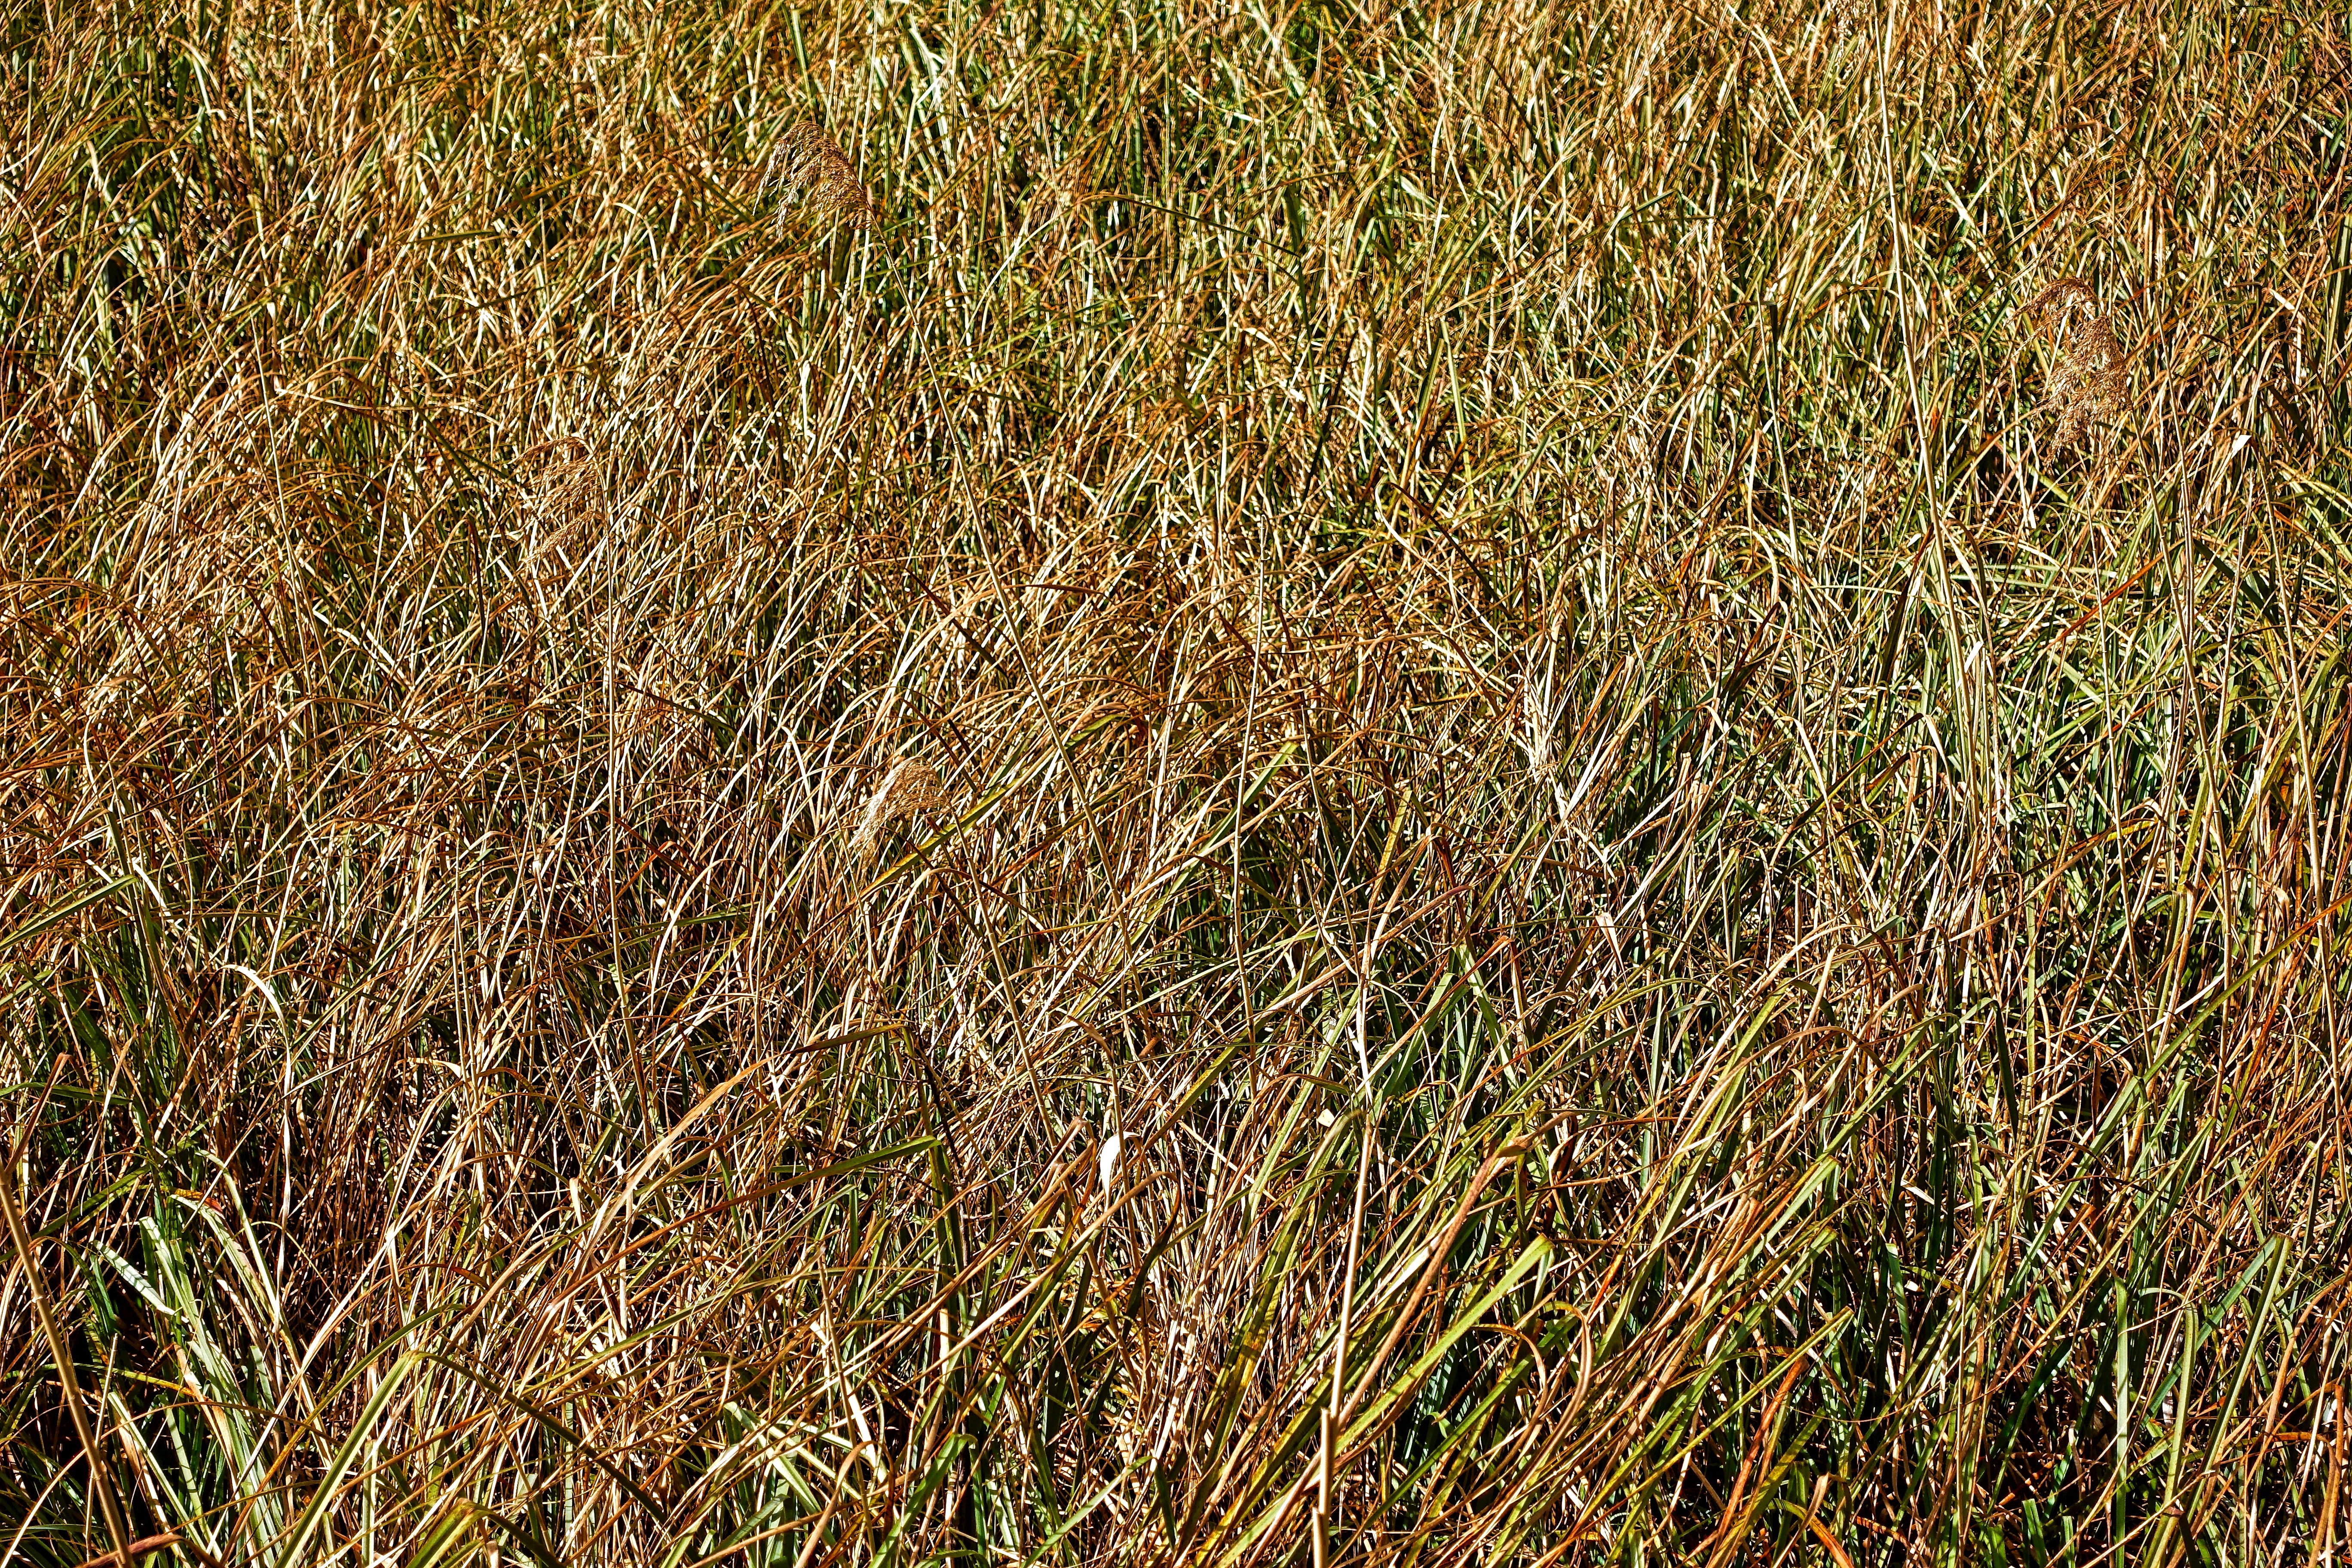
landscape, nature, grass, plant, field, lawn, meadow, prairie, leaf, flower, green, crop, autumn, soil, agriculture, flora, grassland, vegetation, shrub, habitat, ecosystem, grass family, land plant, phragmites